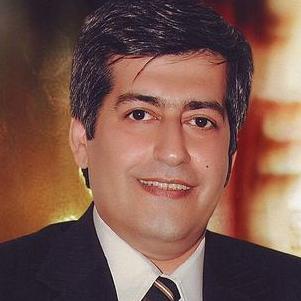
Age: 43